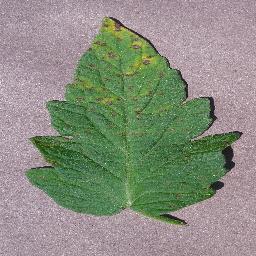
Label: Tomato___Septoria_leaf_spot